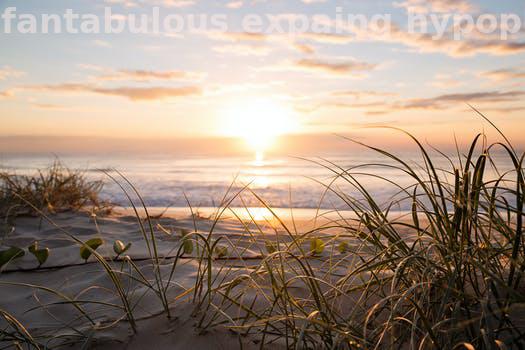
Label: Watermark